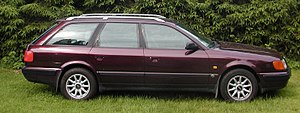
Audi 100 C4 / Modelhistorie
Audi 100 Avant
Audi 100 C4 var en øvre mellemklassebil, som mellem slutningen af 1990 og midten af 1994 blev bygget af Audi som fjerde og sidste generation af Audi 100.